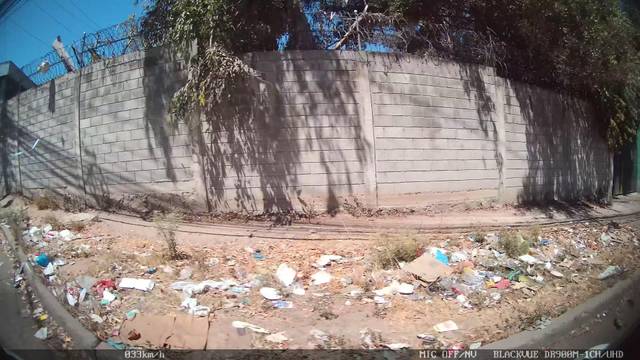
Region: Honduras
Coordinates: 14.068, -87.221